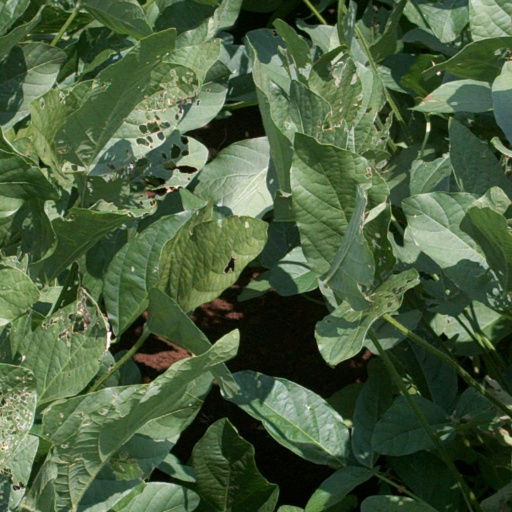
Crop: soybean